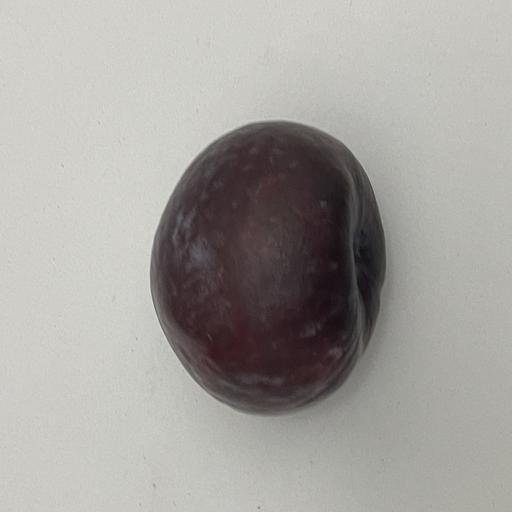
Crop type: Palm